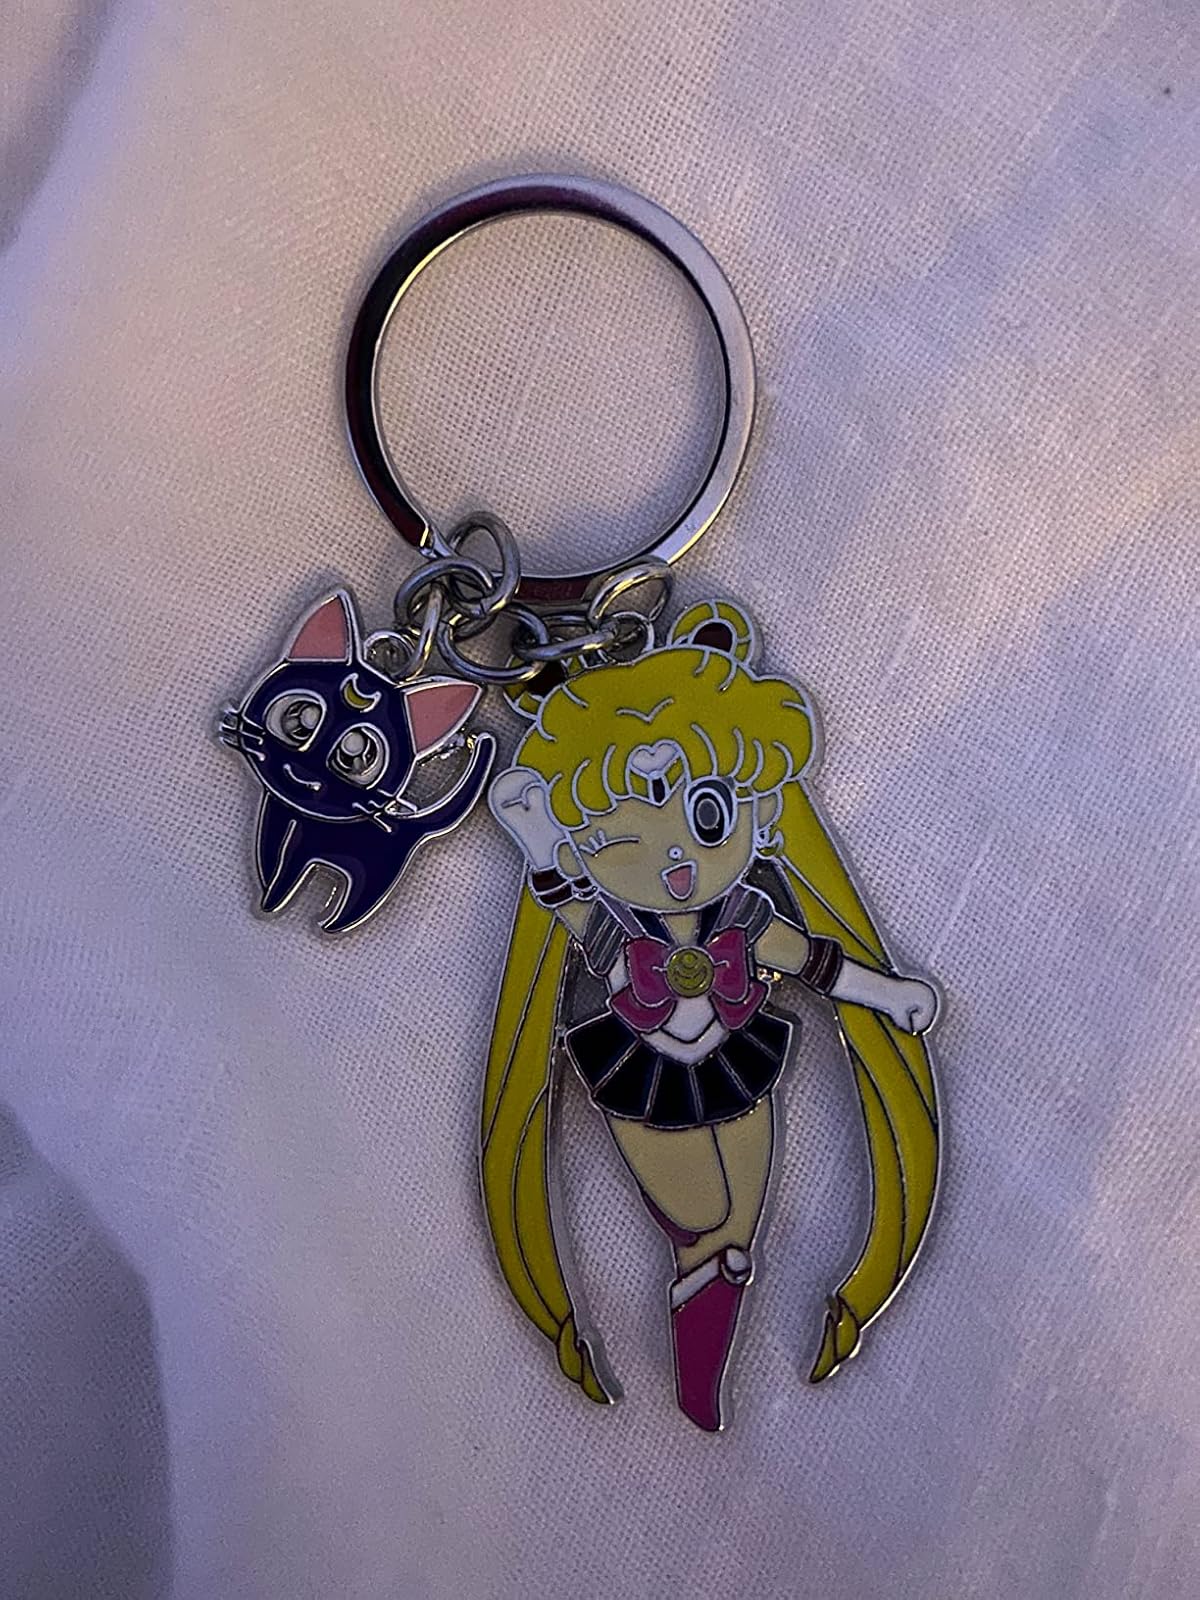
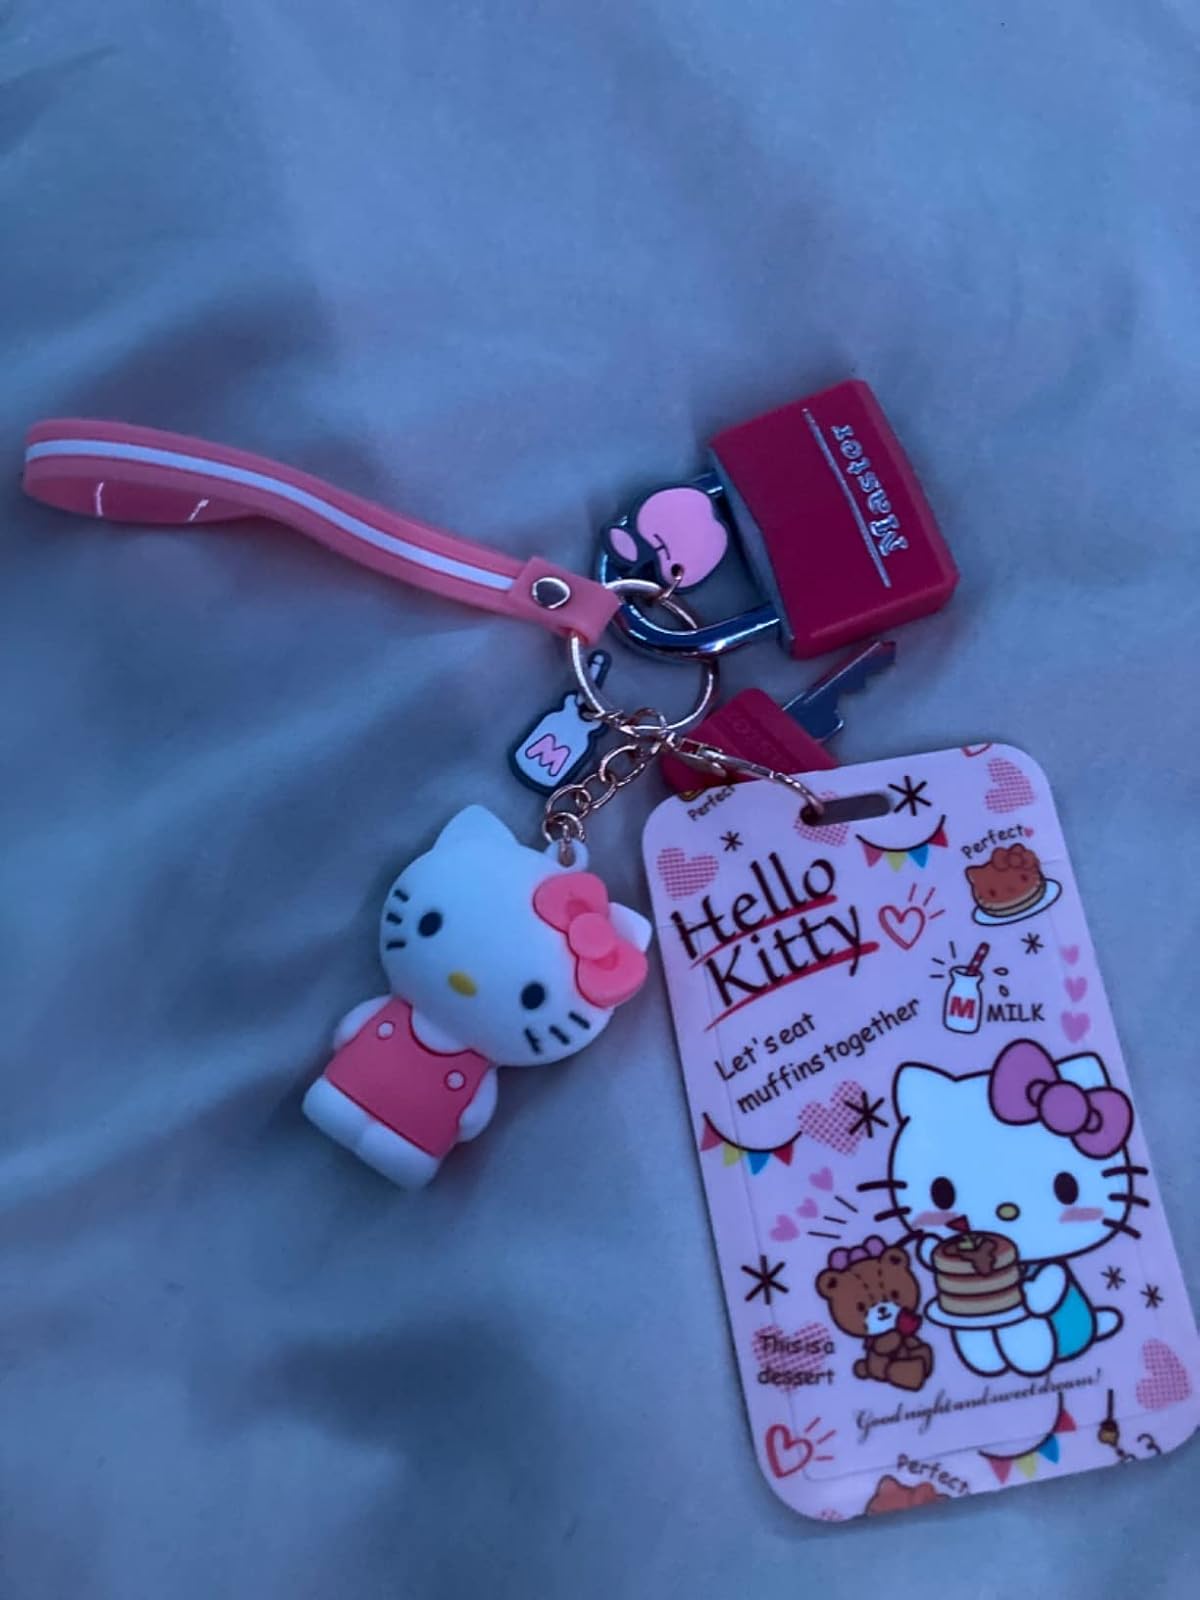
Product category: accessories_keychain
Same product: no